Japanese sword

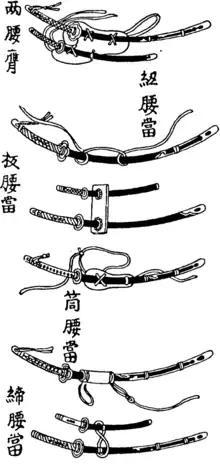
"Koshiate" (Sword Hangers). There are several varieties, especially of ryo-goshiate (double hangers). All kinds which are attached with cords will be worn in the same way, but there are two kinds which have no cords and are therefore worn differently. Swords may be carried without hangers by putting them between the folds of the obi.

The Mongol invasions of Japan in the 13th century during the Kamakura period spurred further evolution of the Japanese sword. The swordsmiths of the Sōshū school represented by Masamune studied "tachi" that were broken or bent in battle, developed new production methods, and created innovative Japanese swords. They forged the blade using a combination of soft and hard steel to optimize the temperature and timing of the heating and cooling of the blade, resulting in a lighter but more robust blade. They also made the curve of the blade gentle, lengthened the tip linearly, widened the width from the cutting edge to the opposite side of the blade, and thinned the cross section to improve the penetration and cutting ability of the blade.